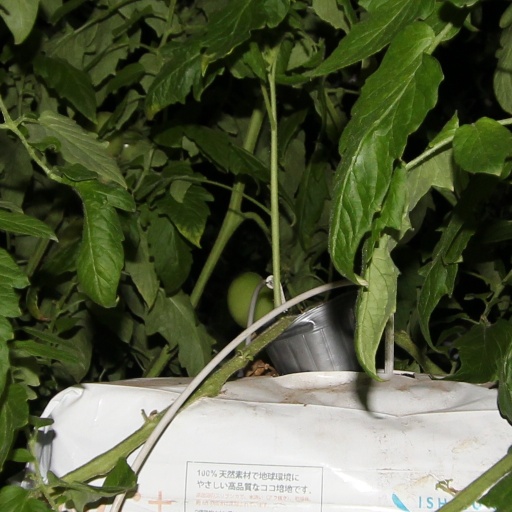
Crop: tomato